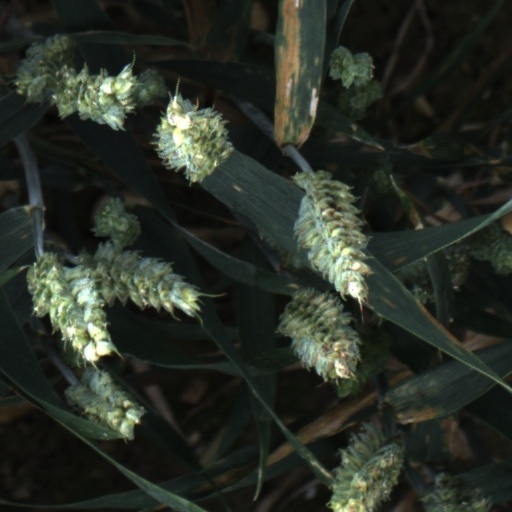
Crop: wheat